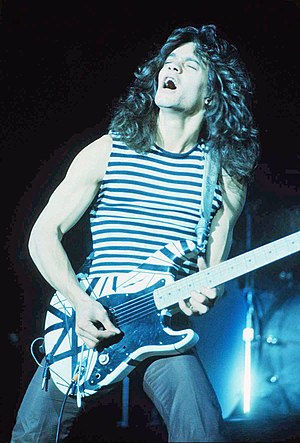
Eddie Van Halen
Edward Lodewijk Van Halen nok bedre kendt under kunstnernavnet Eddie Van Halen blev er guitarist i det amerikanske rockband Van Halen. Oprindeligt spillede Eddie klaver, men så fik han fingrene i et trommesæt, som han øvede sig regelmæssigt på. Hans storebror Alex Van Halen havde en guitar og sammen øvedede de fra barnsben. Mens Eddie kørte rundt og delte aviser ud, for at kunne betale for sit trommesæt, øvede Alex sig så længe på Eddies trommesæt, at han til sidst blev bedre end Eddie. Det medførte at de byttede instrumenter. Flere år senere dannede de bandet "Mammoth" med Eddie som forsanger og guitarist, Alex Van Halen på trommer og skolekammeraten Mark Stone på bas. Mark Stone blev senere erstattet af Michael Anthony. Desuden hyrede de David Lee Roth som forsanger og blev enige om at omdøbe bandet til Van Halen.